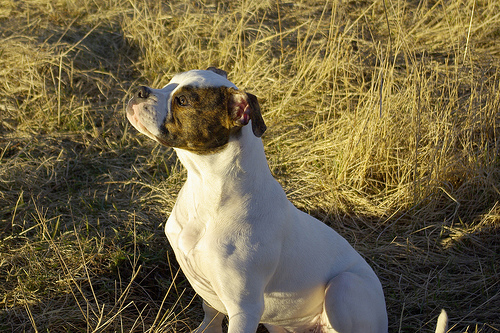
Breed: american bulldog